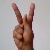
The image shows a hand gesture representing the letter 'K' in Indian Sign Language.